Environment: lab
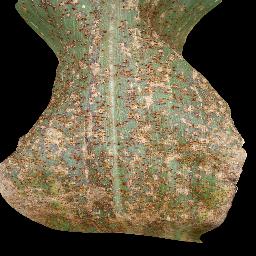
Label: common_rust